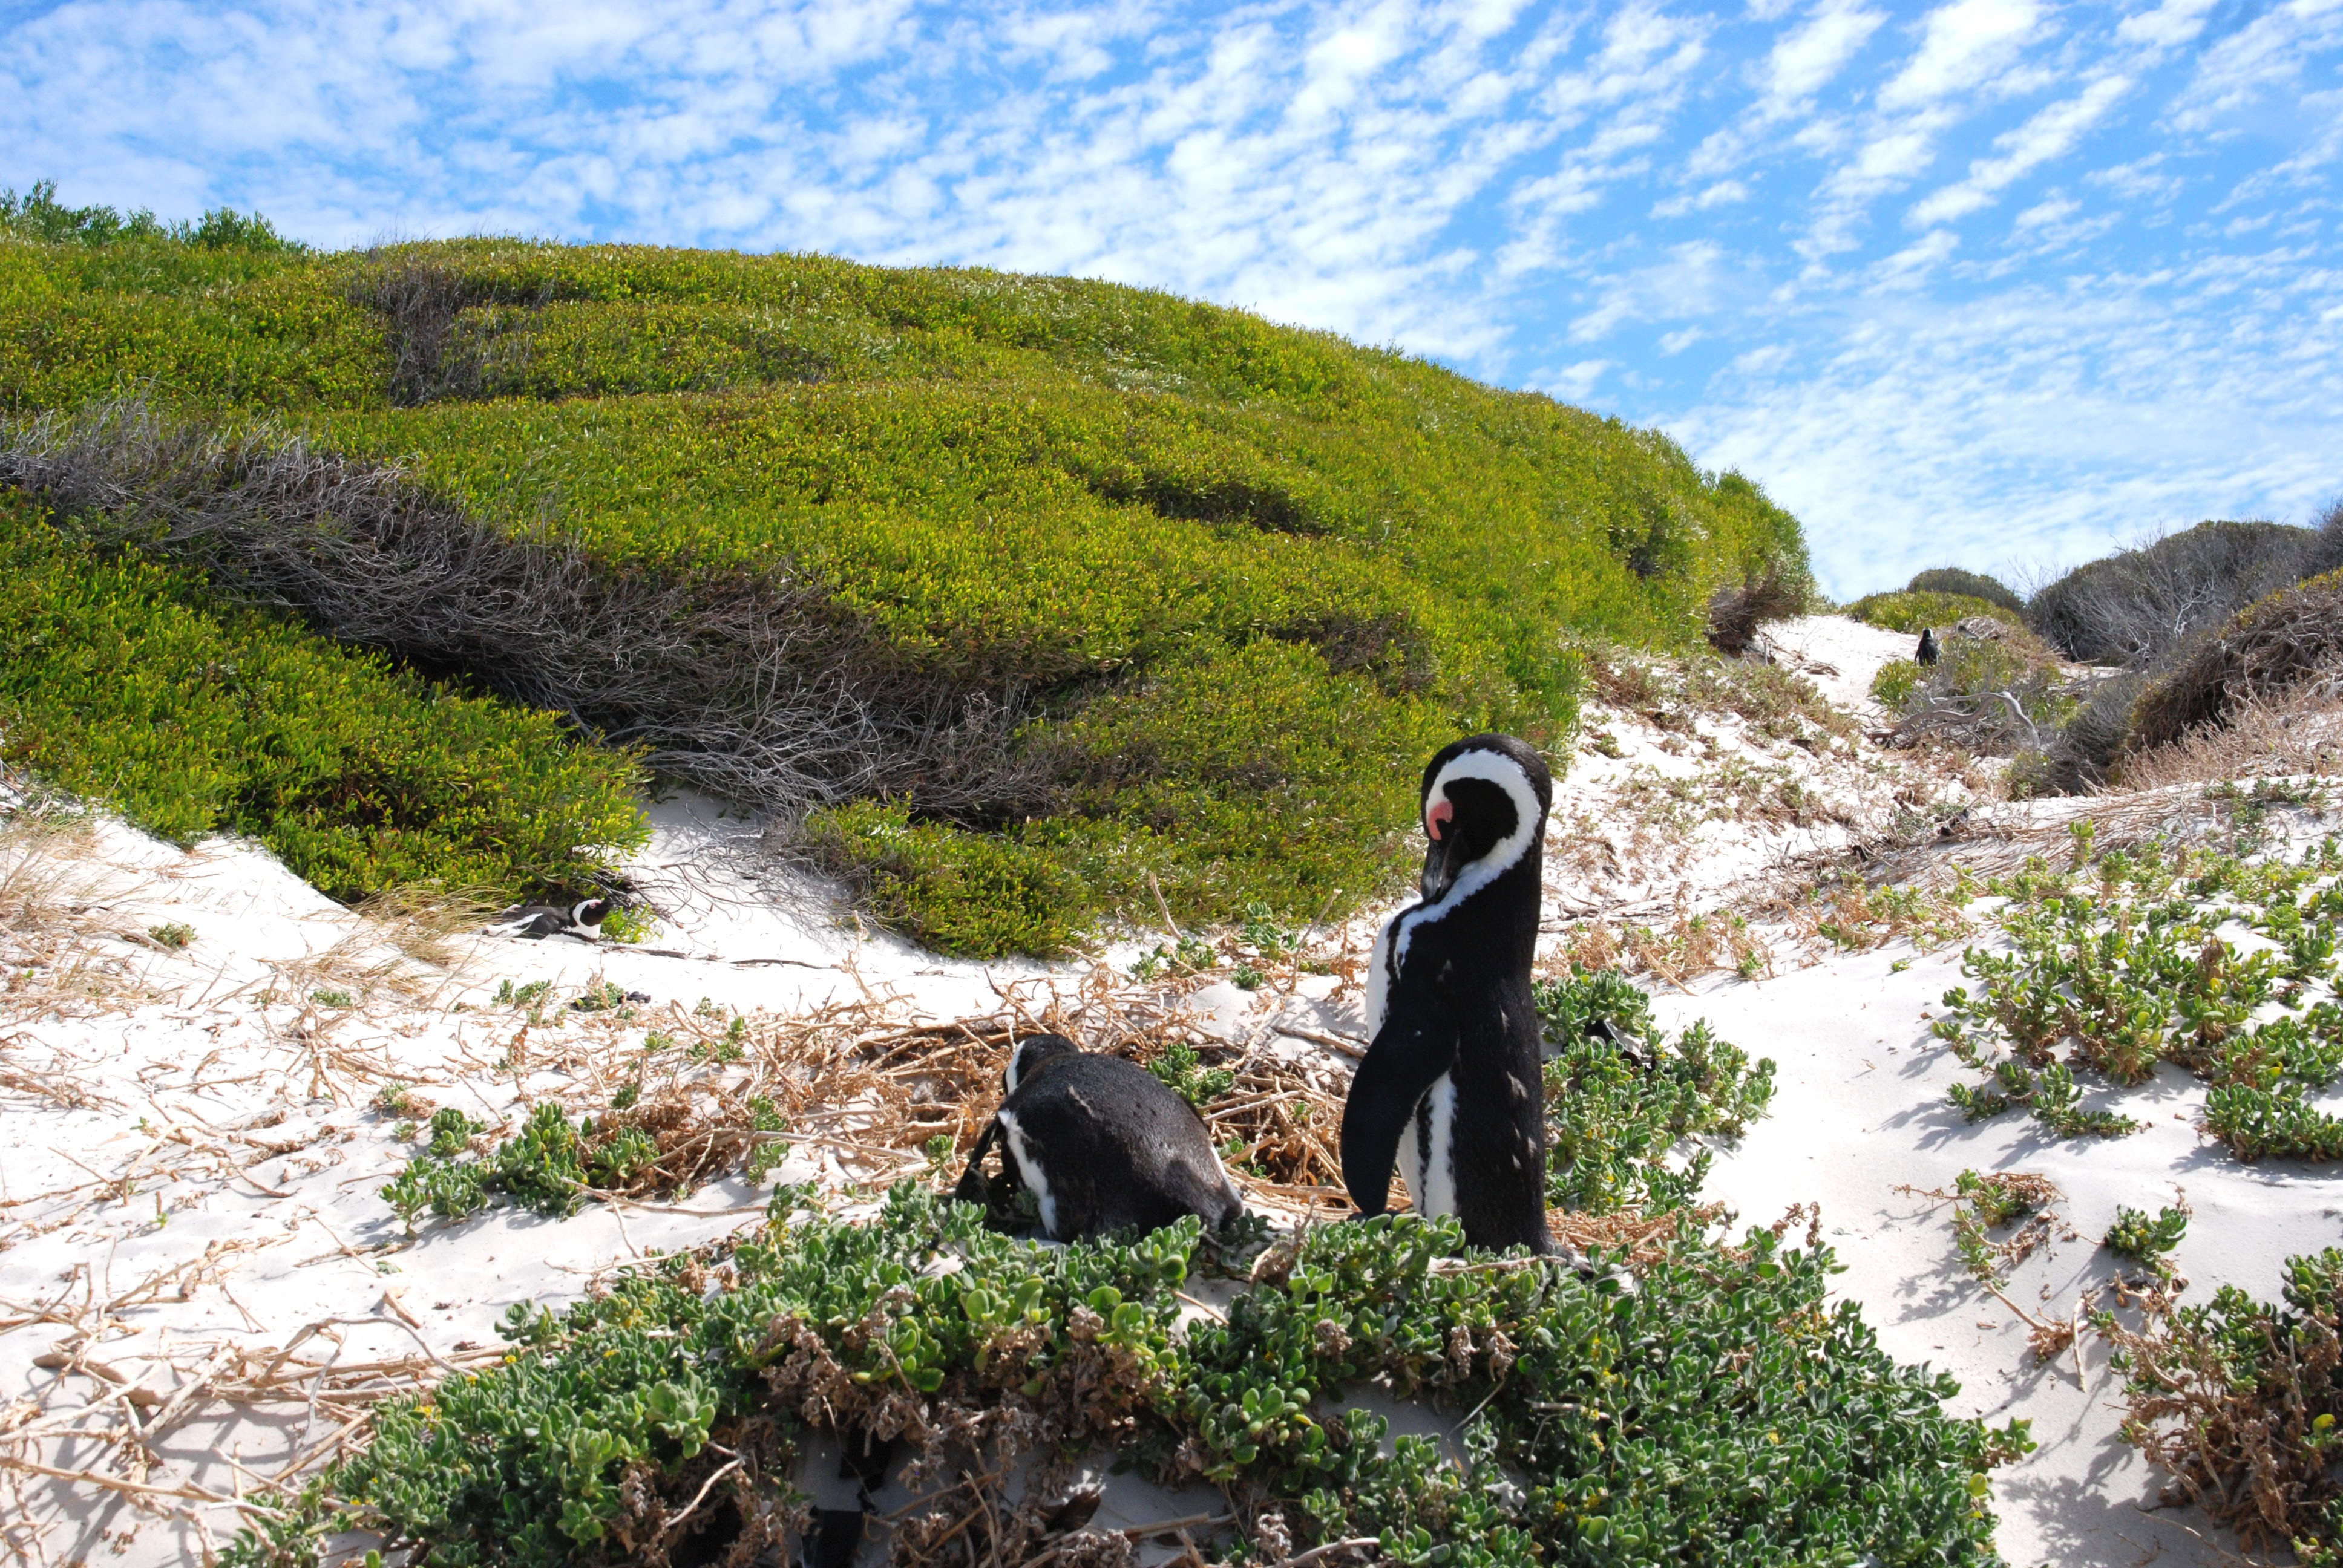
sea, coast, tree, nature, grass, rock, wilderness, walking, mountain, bird, adventure, cliff, terrain, ridge, penguin, geology, sports, water bird, geological phenomenon